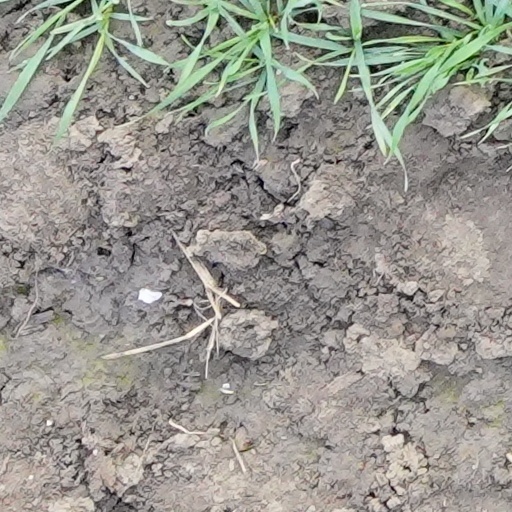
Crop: wheat